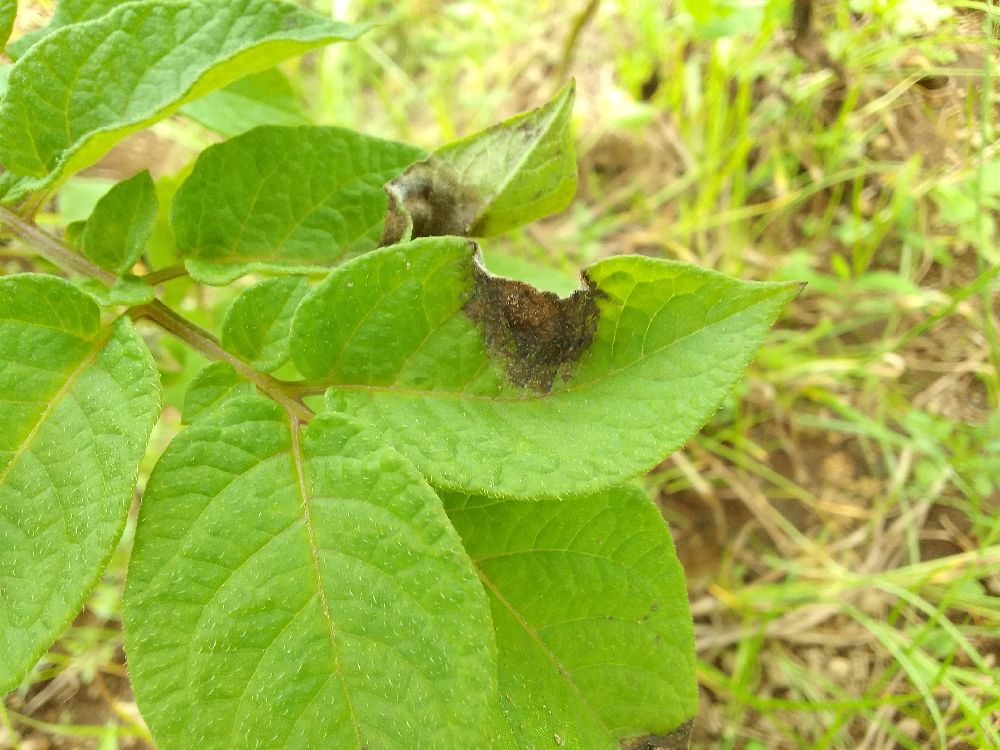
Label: Late blight